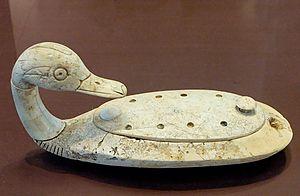
Le Proche-Orient ancien offre un intérêt particulier pour l'étude du monde animal et de ses interactions avec l'espèce humaine, dans la mesure où c'est dans cet espace qu'apparaissent, à partir du IXᵉ millénaire av. J.‑C., les premiers cas de domestication d'animaux, et les premiers textes relatifs aux rapports entre hommes et animaux, qui portent un éclairage plus profond sur des relations déjà documentées pour les périodes postérieures par des restes archéozoologiques, artefacts et représentations figurées. Ce sont ces diverses sources qui permettent d'étudier ce sujet, profondément renouvelé depuis plusieurs années par diverses recherches sur les relations hommes/animaux.